Montherlant, Oise

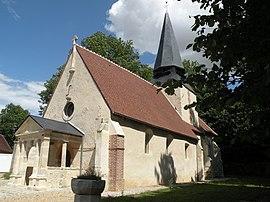
Church of the Assumption

Montherlant is a former commune in the Oise department in northern France. It joined the commune of Saint-Crépin-Ibouvillers in January 2015.